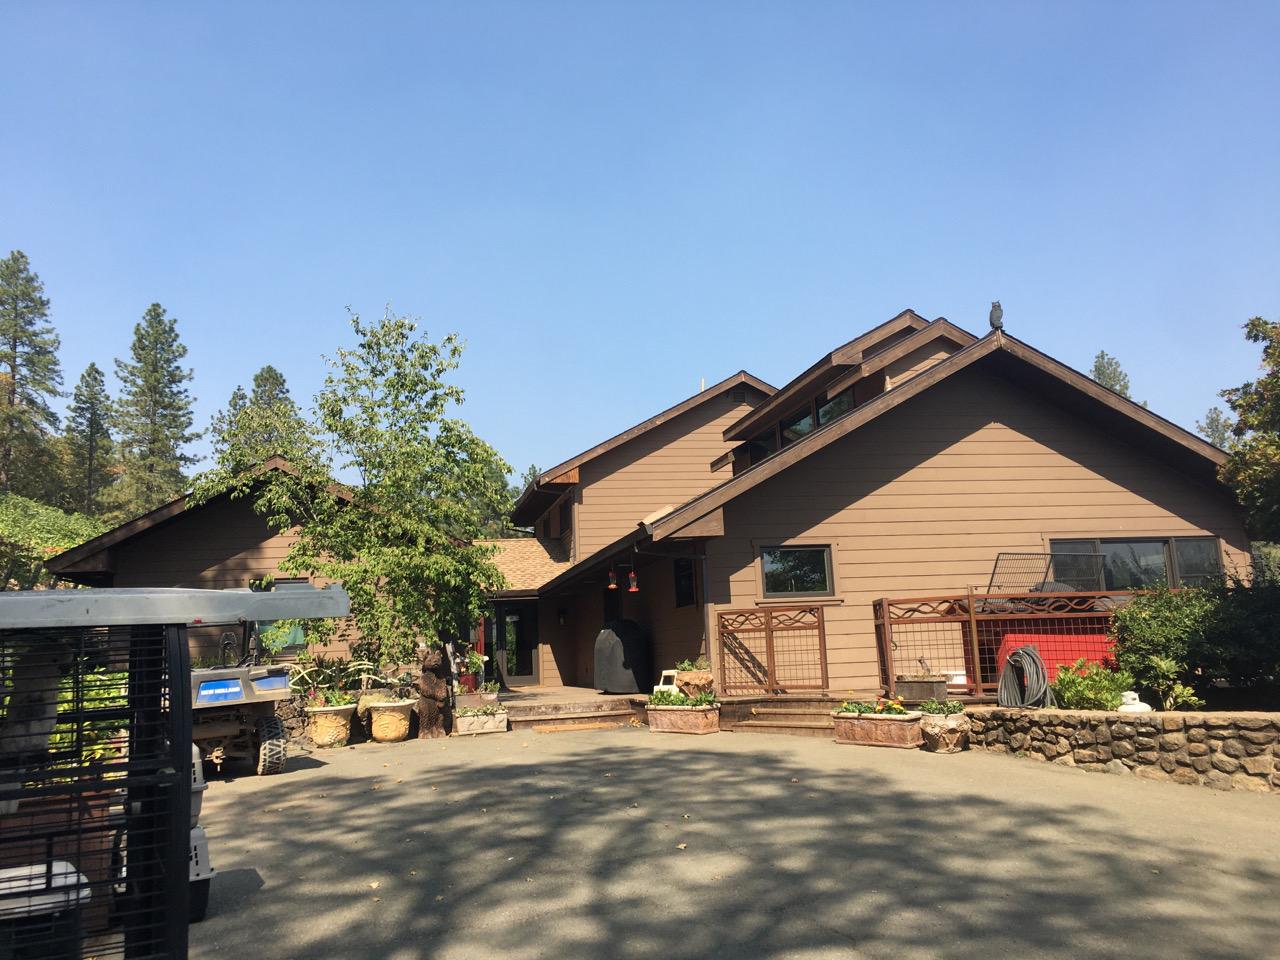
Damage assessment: no_damage